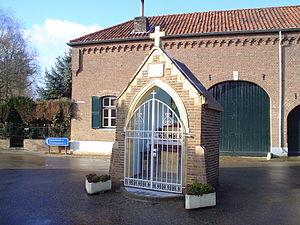
Grijzegrubben est un hameau situé dans la commune néerlandaise de Beekdaelen, dans la province du Limbourg. Le hameau compte 185 habitants.